Pelham Bay Park

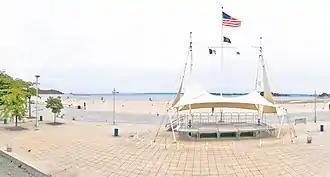
Panoramic view of Orchard Beach, facing from the bathhouse pavilion

Orchard Beach, a public beach, is part of Pelham Bay Park and comprises the borough's only beach. The , beach faces the Long Island Sound and is laid out in a crescent shape with a width of during high tide. An icon of the Bronx, Orchard Beach is sometimes called the Bronx Riviera, the Riviera of New York City, Hood Beach, or the Working Class Riviera. It contains a set of twin pavilions, which were both landmarked by the New York City Landmarks Preservation Commission in 2006.